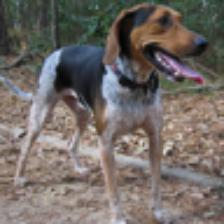
Label: NonHuman